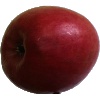
Label: Apple Crimson Snow 1